Mandakini Behera

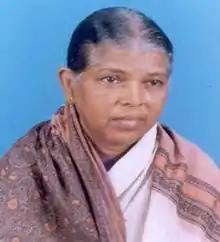
Portrait of Mandakini Behera

Mandakini Behera is a Politician in Odisha. She served as the Member of Legislative Assembly for Nayagarh for the years 2002–2004.